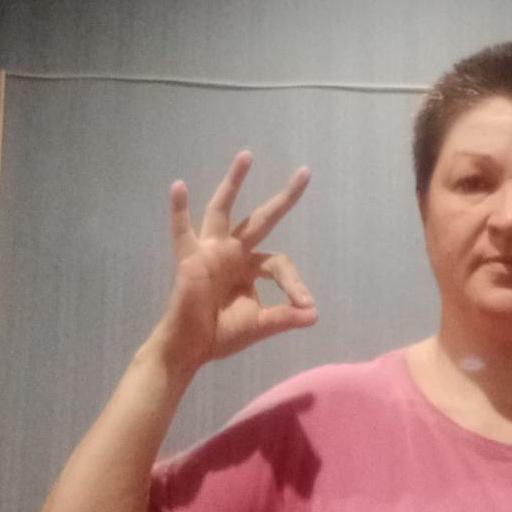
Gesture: ok